Fanny Bullock Workman

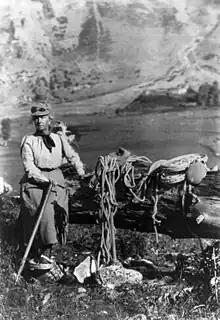
Workman with climbing gear. As one commentator writes, "even though pantaloons were acceptable sporting women's dress at the time, Workman wore skirts – while cycling thousands of miles across Europe and Asia, climbing Himalayan peaks, and negotiating crevasses."

In 1902, the Workmans returned to the Himalaya and became the first Westerners to explore the Chogo Lungma Glacier, starting in Arandu. They hired 80 porters and took four tons of supplies, but their explorations were limited by near-constant snow and a 60-hour storm. In 1903, they trekked to the Hoh Lumba Glacier with guide Cyprien Savoye. They also attempted to climb the nearby mountain they called Pyramid Peak (later renamed Spantik, as part of the Spantik-Sosbun Mountains). They camped the first night at and the second at . An ailing porter forced them to camp the third night at rather than and they eventually left him behind. They ascended a peak, giving Fanny a new altitude record. William and a porter climbed toward the needle-like spire that was the expedition's goal. However, he abandoned the summit attempt a few hundred feet from the top because he realized they could not have descended to a safe altitude before altitude sickness set in.